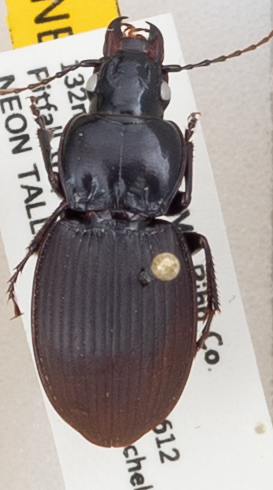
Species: Cyclotrachelus convivus
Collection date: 2019-05-15
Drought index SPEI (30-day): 0.9
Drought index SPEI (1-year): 1.28
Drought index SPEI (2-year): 1.69